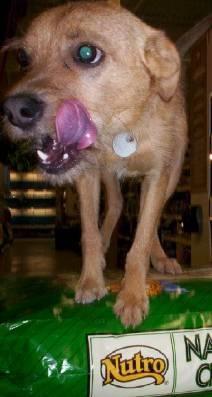
dog